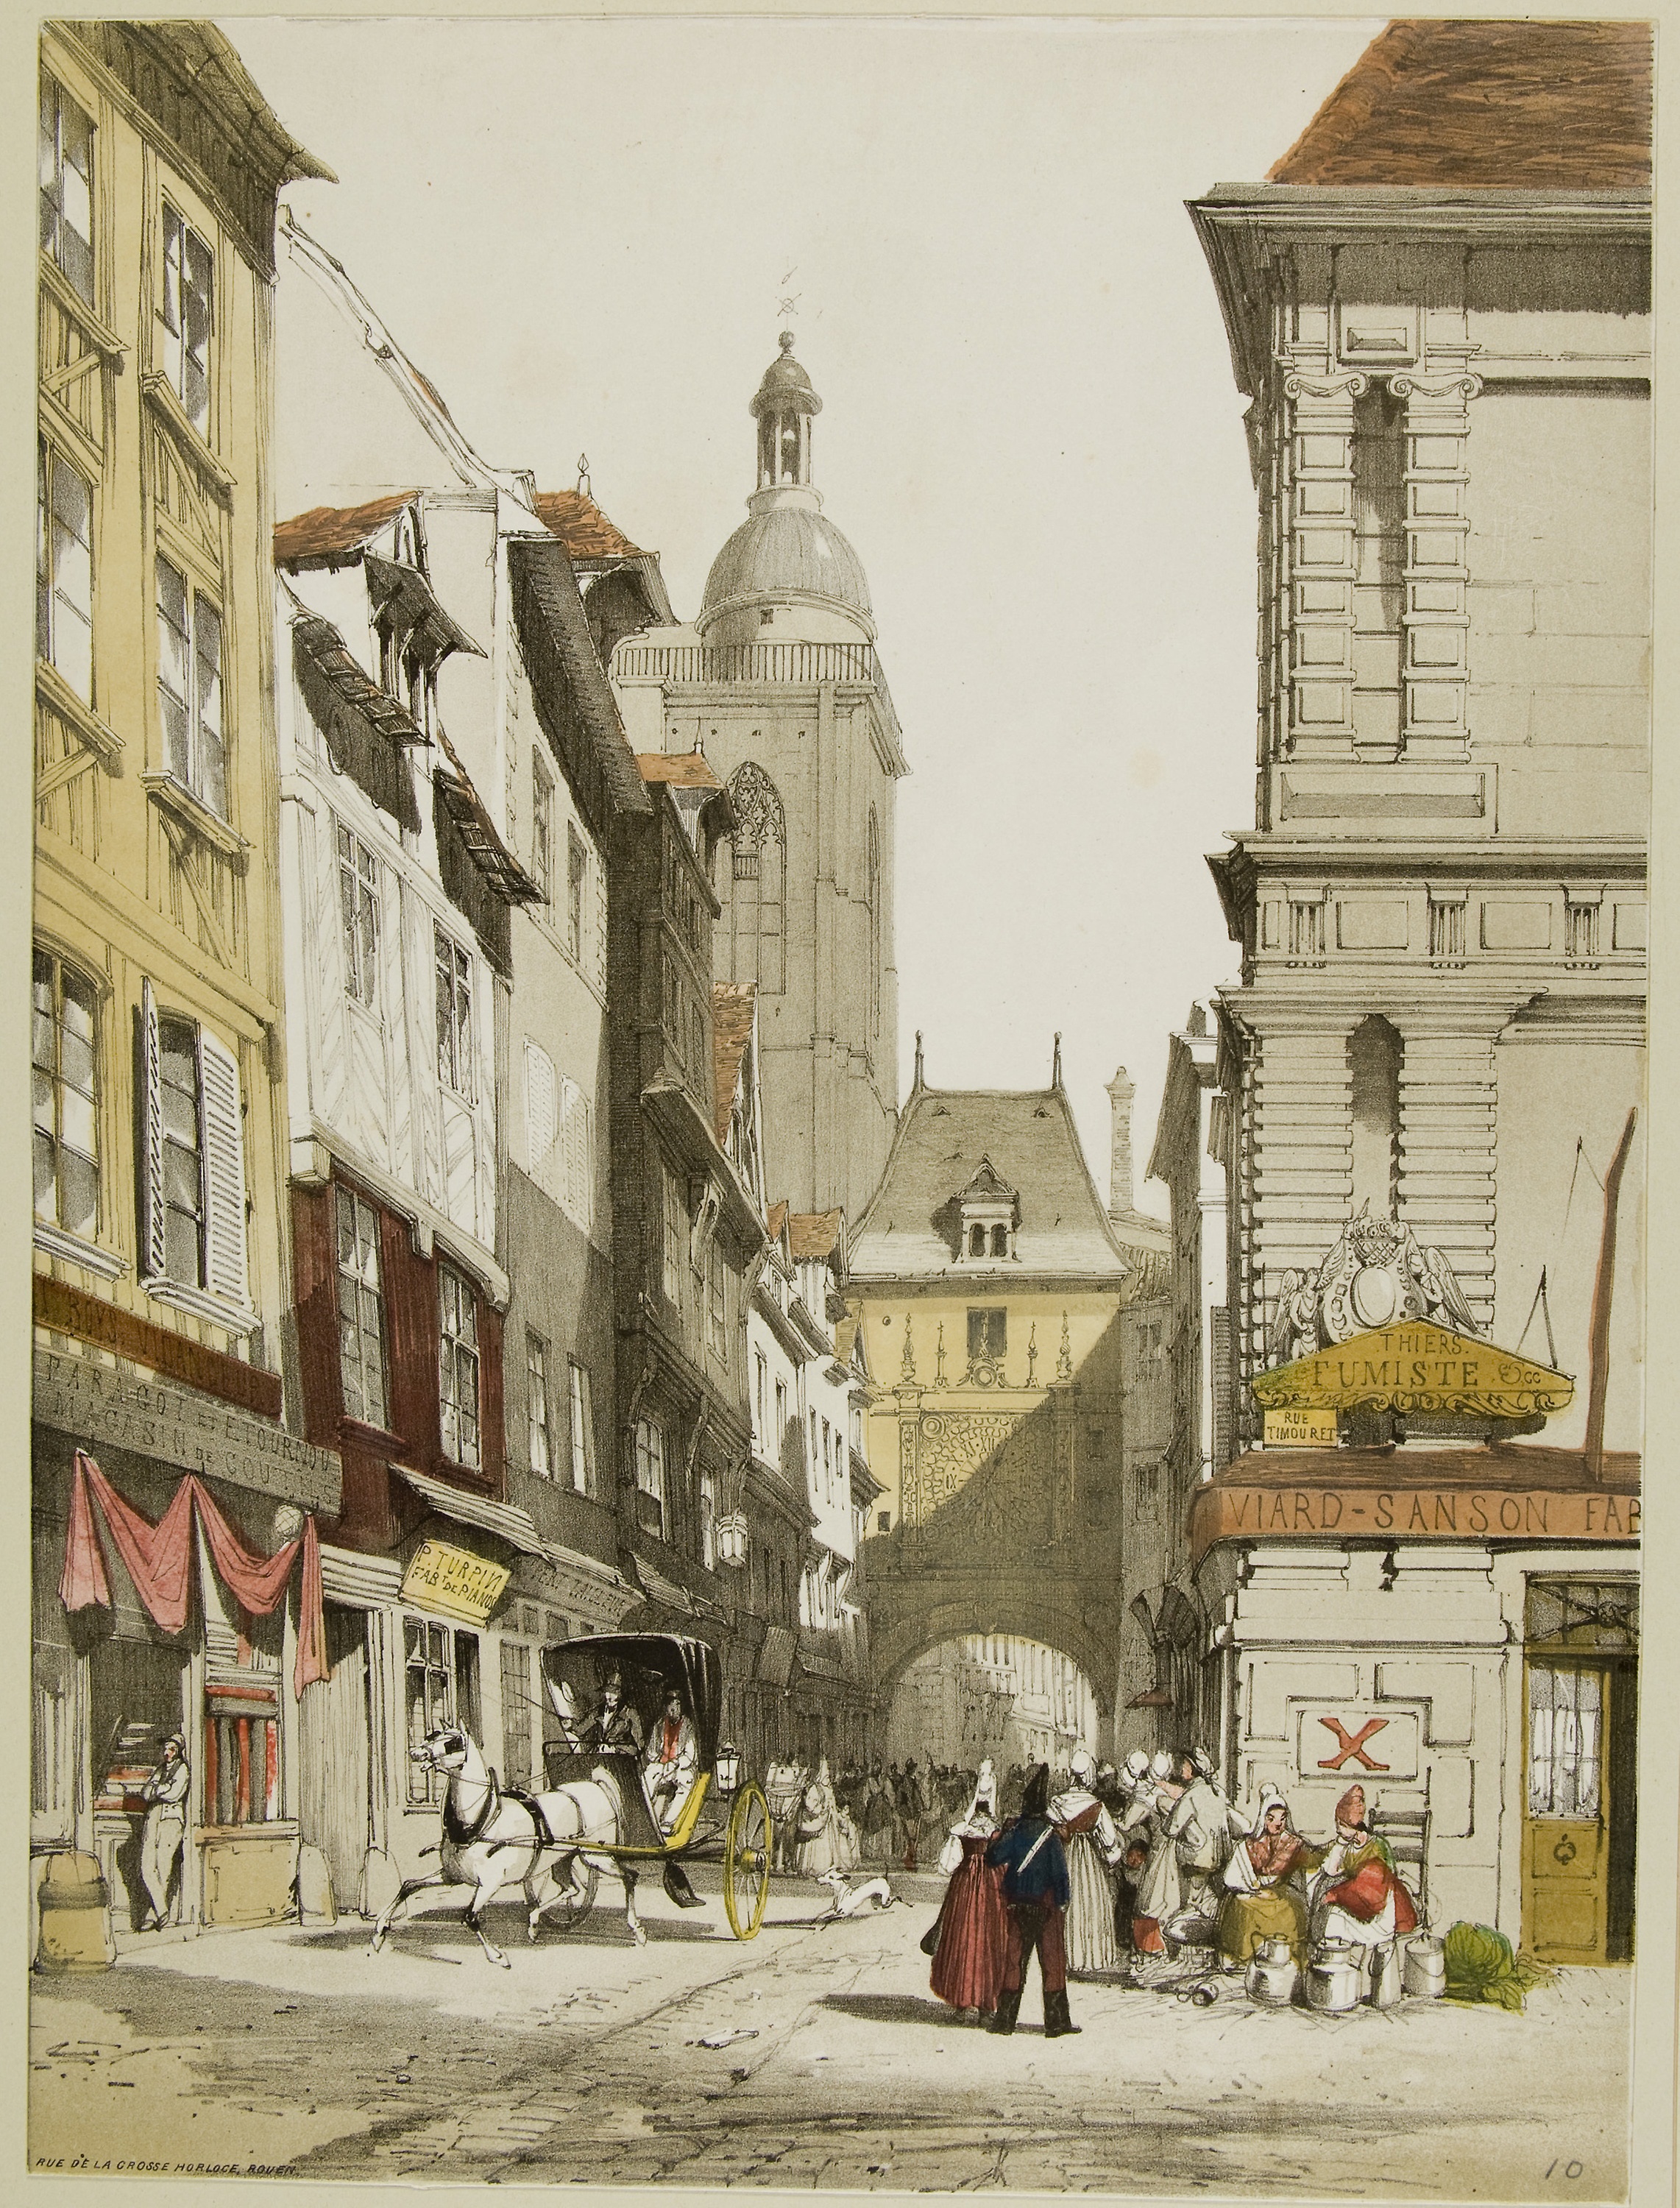
town, watercolor paint, neighbourhood, painting, urban area, city, street, paint, history, building, facade, town square, medieval architecture, downtown, visual arts, window, art, road